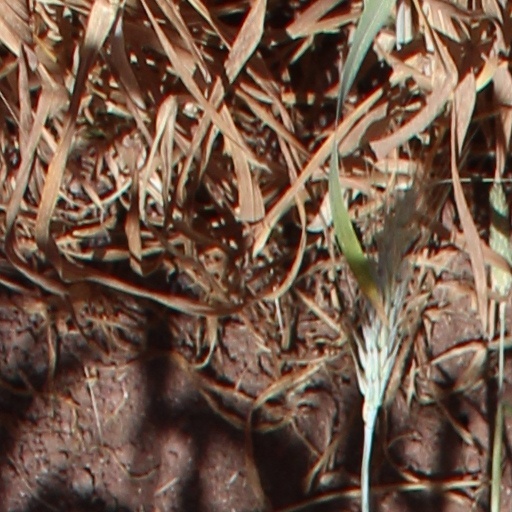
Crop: wheat